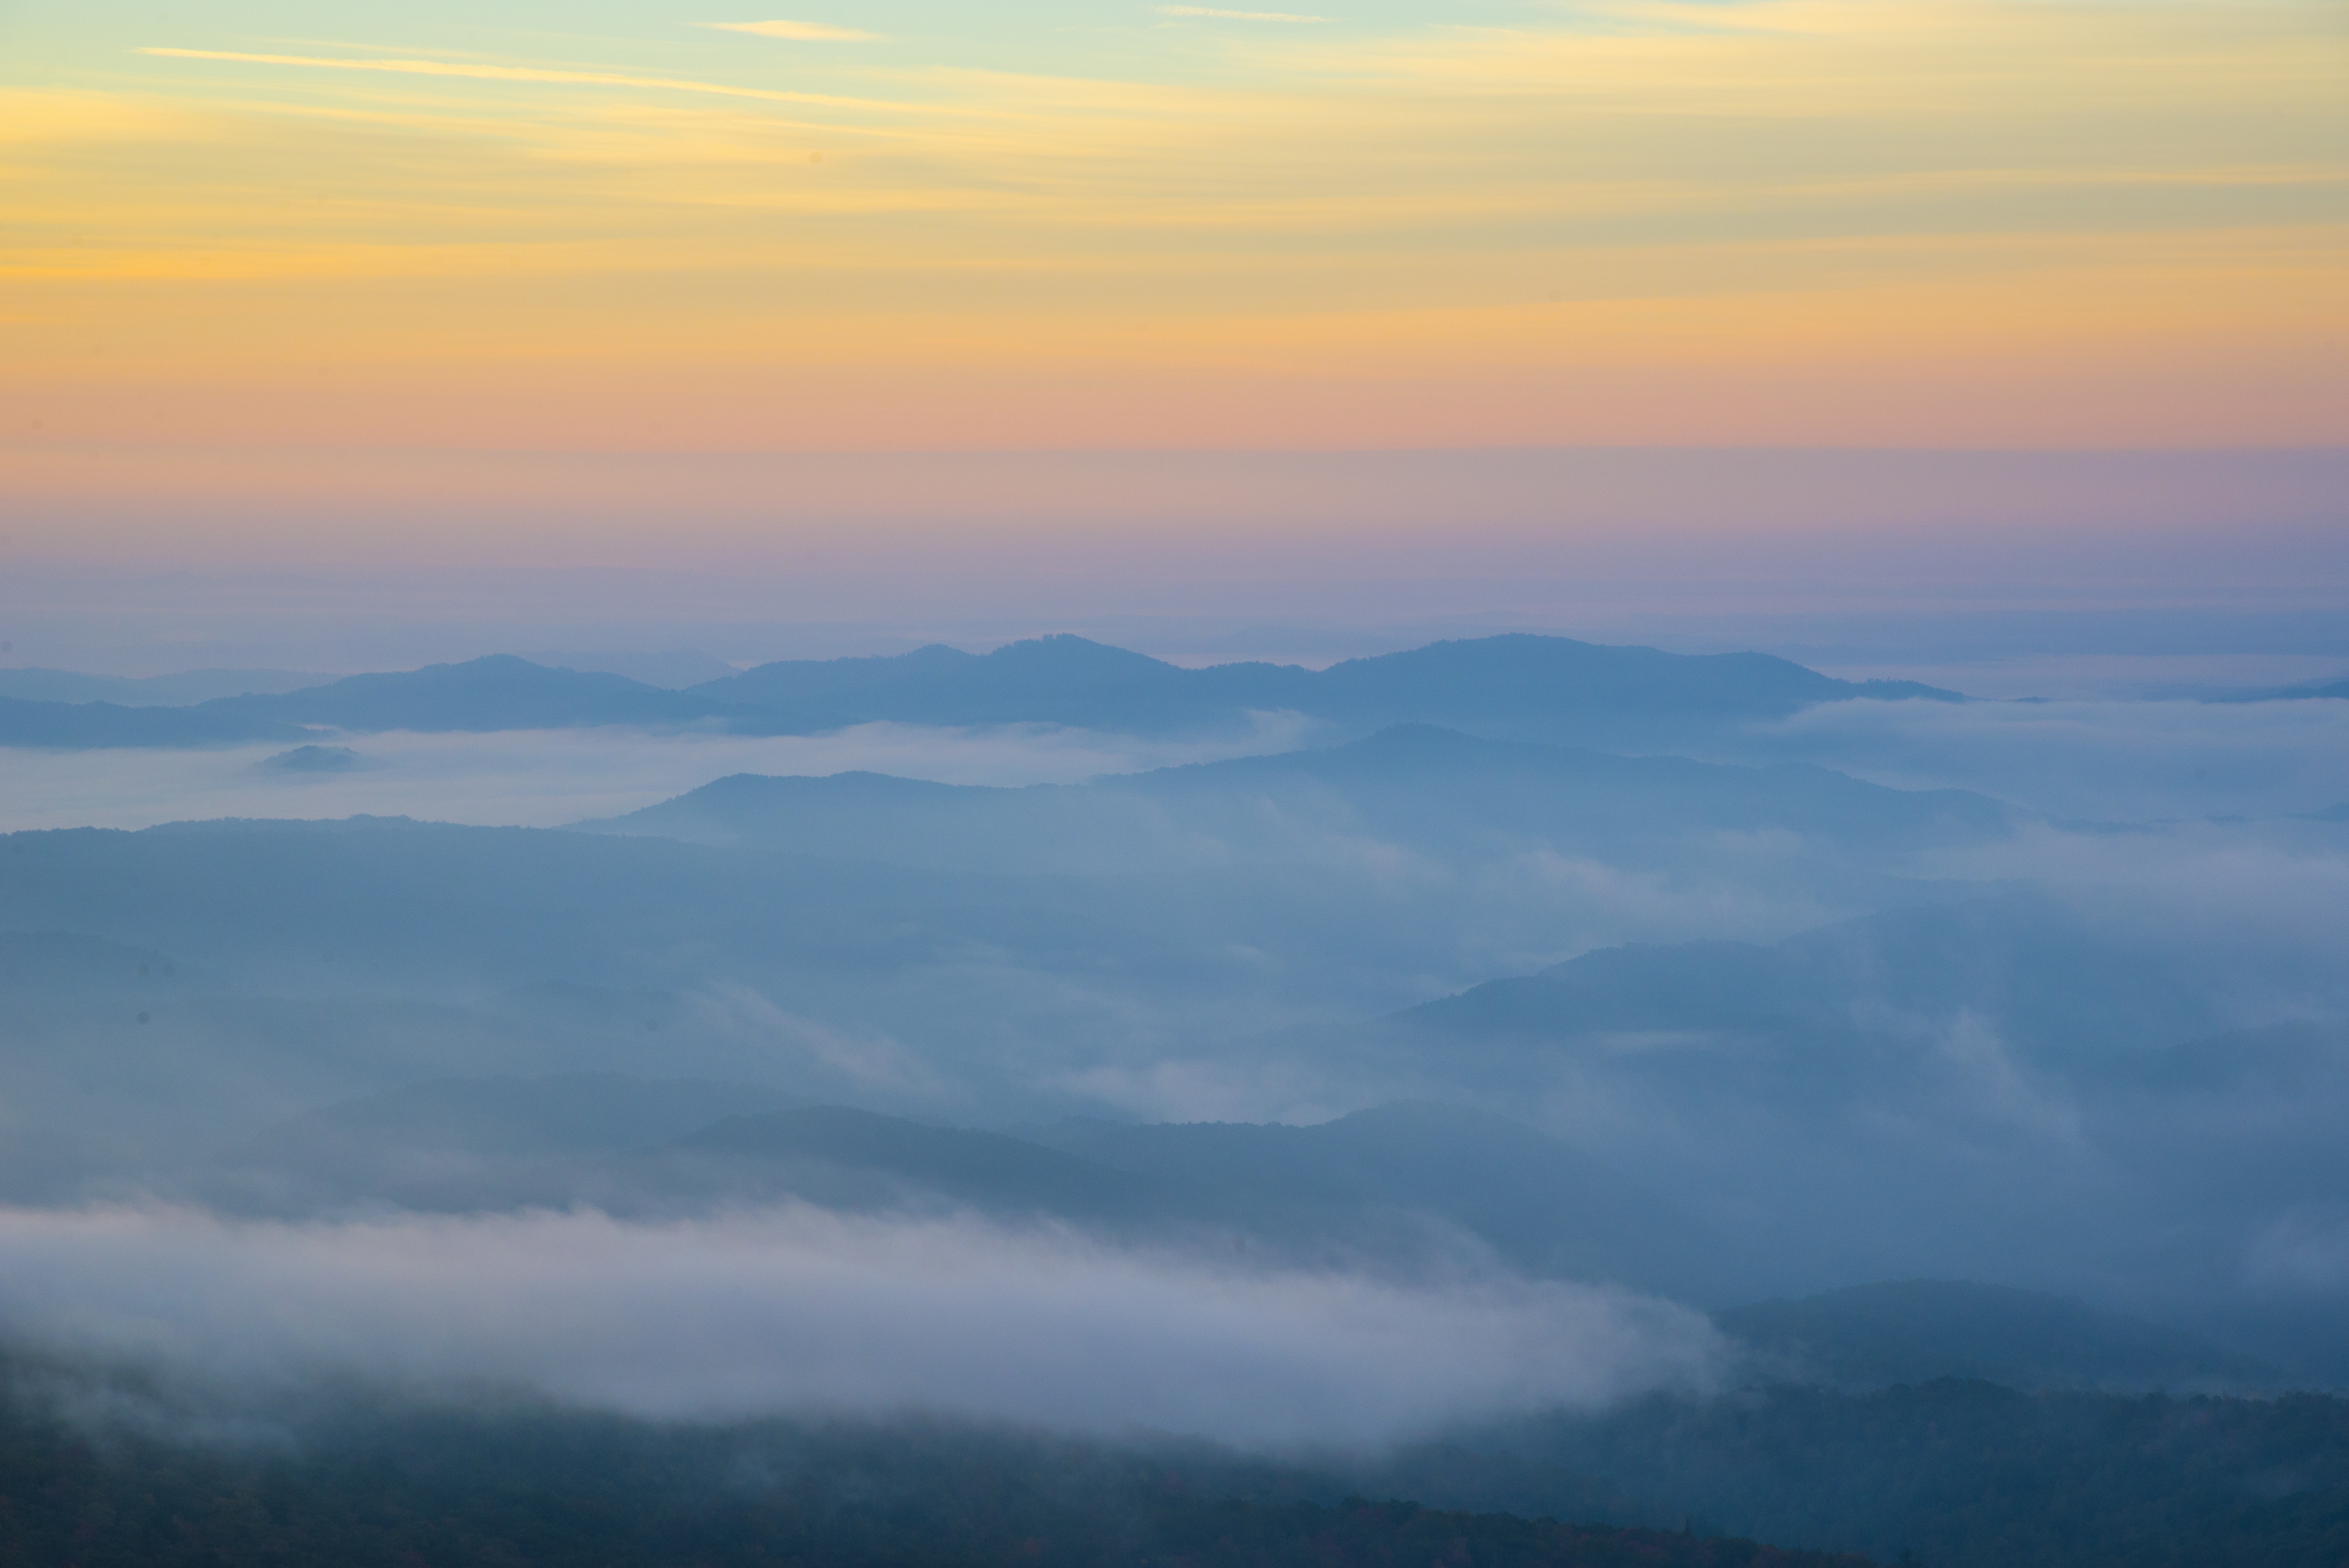
landscape, nature, horizon, mountain, cloud, sky, fog, sunrise, sunset, mist, sunlight, morning, hill, dawn, atmosphere, mountain range, dusk, environment, color, peaceful, scenery, haze, blue, plain, plateau, afterglow, meteorological phenomenon, atmospheric phenomenon, atmosphere of earth, mountainous landforms